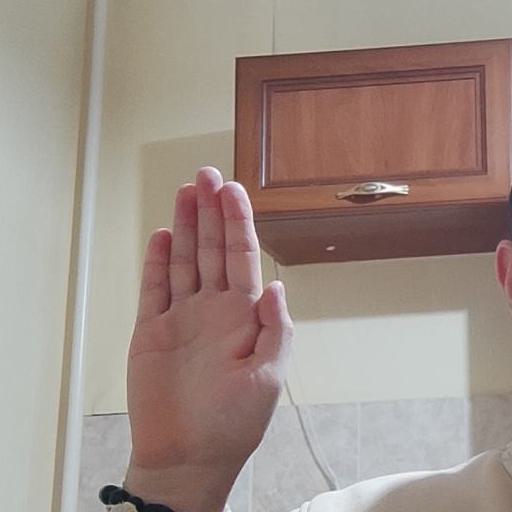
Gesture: stop